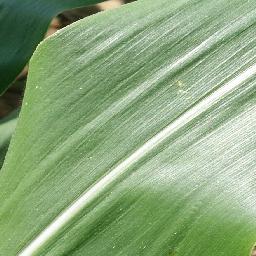
Label: Corn_(Maize)___Healthy